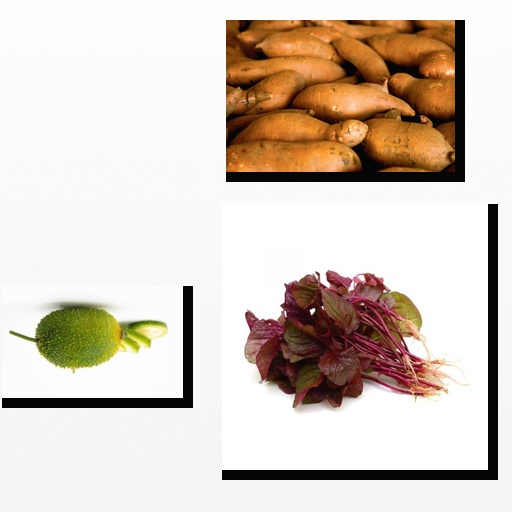
Food items: amaranth, spiny_gourd, sweet_potato